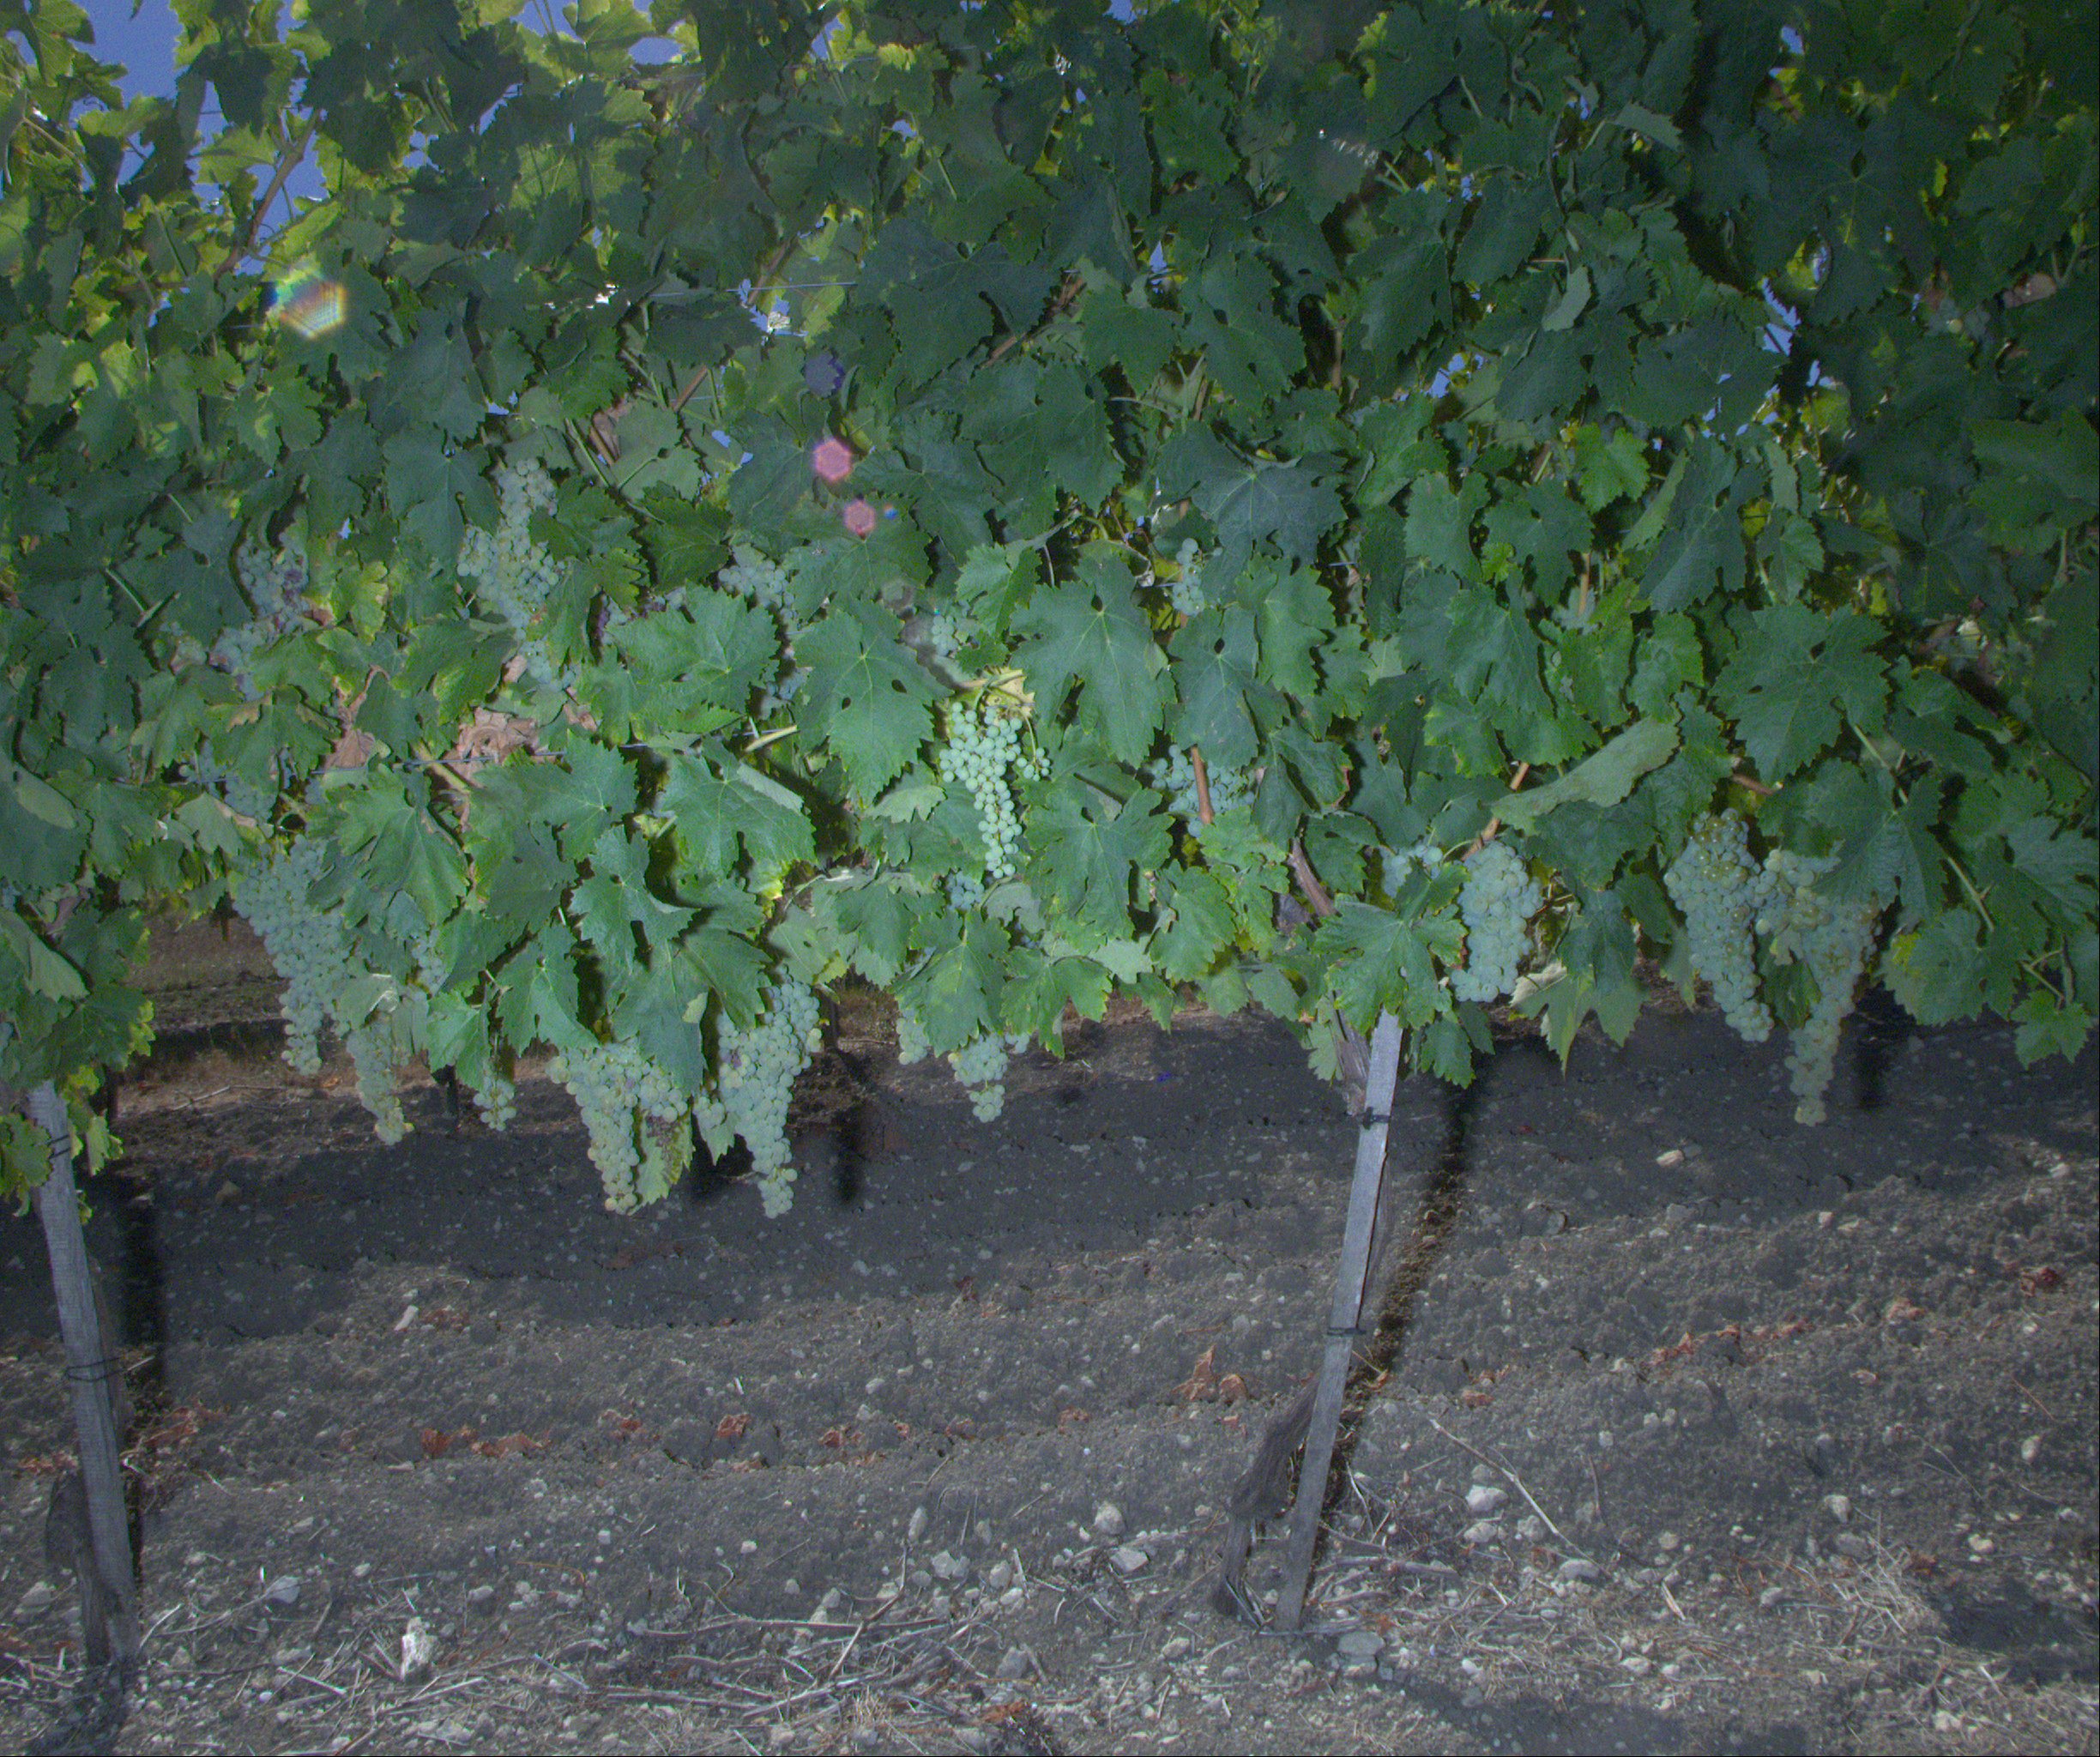
Grape variety: ugni-blanc
Disease: confounding disease (conf)